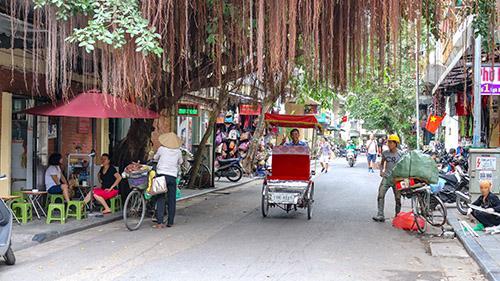
trên đường có một chiếc xích lô đang di chuyển